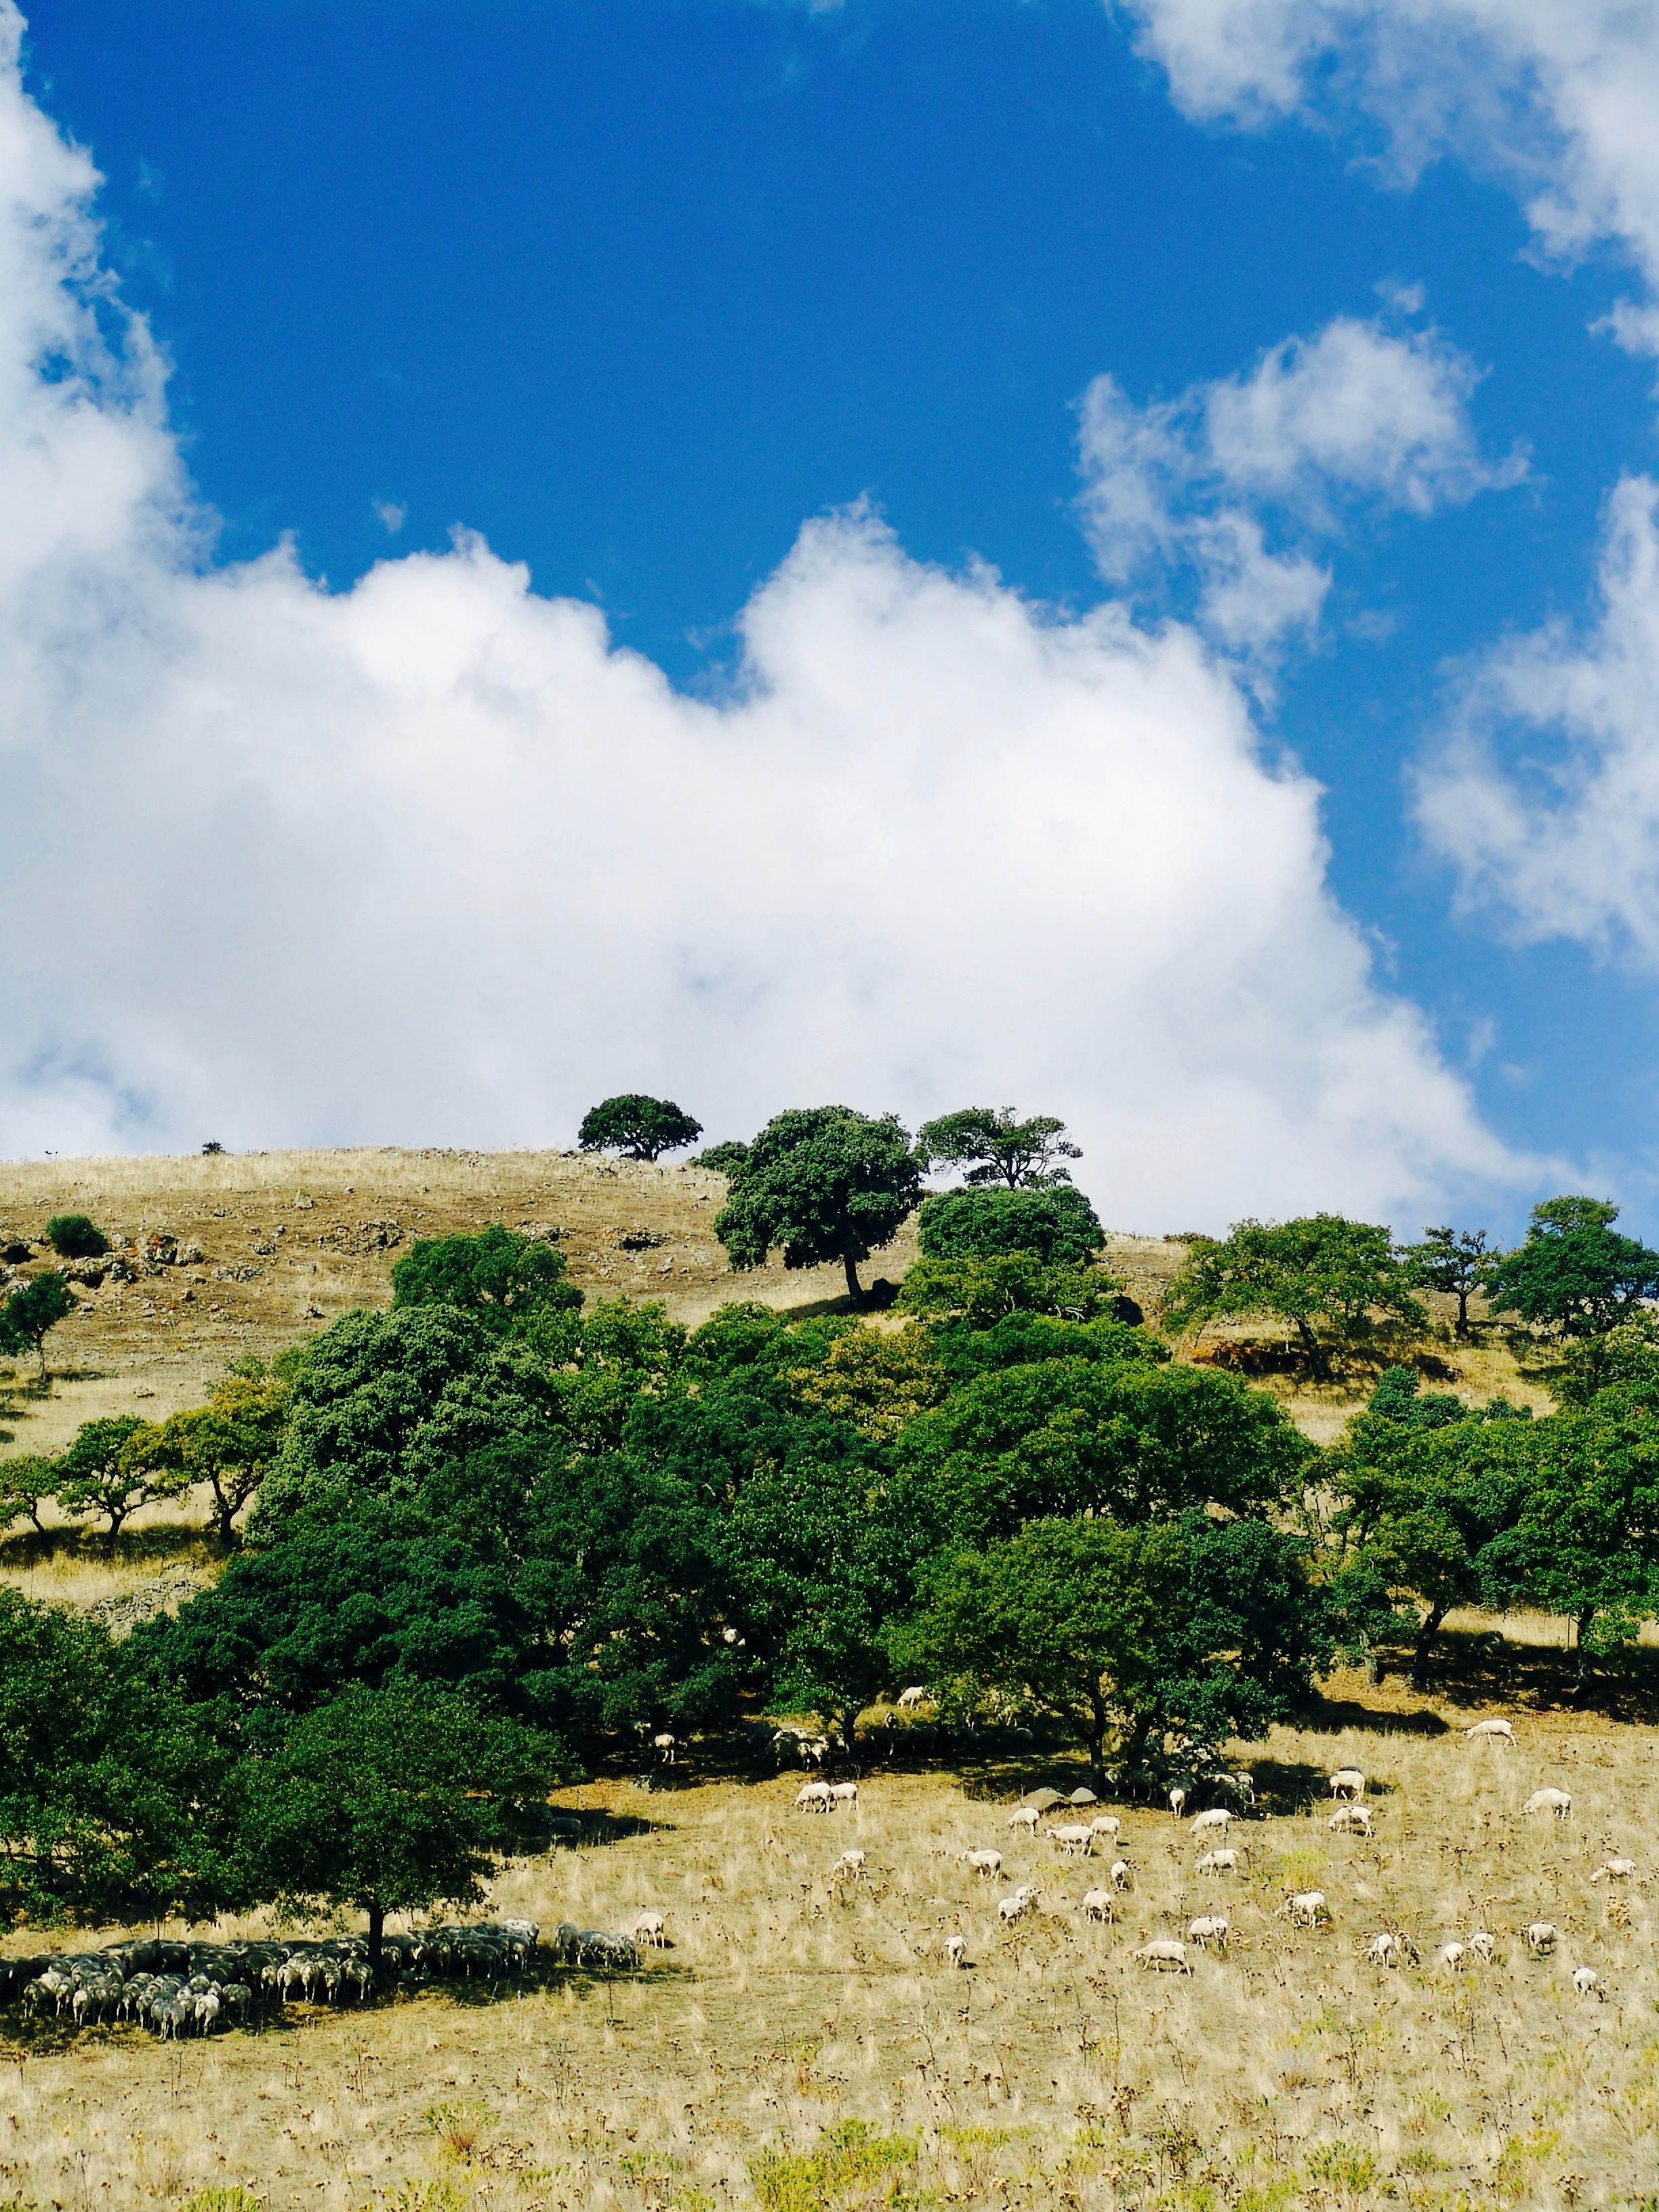
landscape, tree, nature, grass, mountain, cloud, plant, sky, field, meadow, hill, flower, pasture, livestock, sheep, soil, italy, agriculture, savanna, trees, mountains, ruins, plateau, olives, alm, ecosystem, sardinia, rural area, woody plant